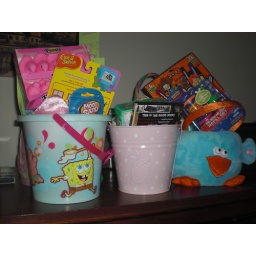
Looks like the Easter Bunny left some goodie baskets along with the zillions of eggs hidden all over the house